Hanukkah menorah

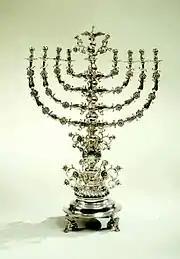
A Hanukkah lamp from Lemberg in The Jewish Museum of New York

A Hanukkah menorah, or hanukkiah, is a nine-branched candelabrum lit during the eight-day Jewish holiday of Hanukkah. Eight of the nine branches hold lights (candles or oil lamps) that symbolize the eight nights of the holiday; on each night, one more light is lit than the previous night, until on the final night all eight branches are ignited. The ninth branch holds a candle, called the "shamash" ("helper" or "servant"), which is used to light the other eight.